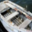
Label: ship